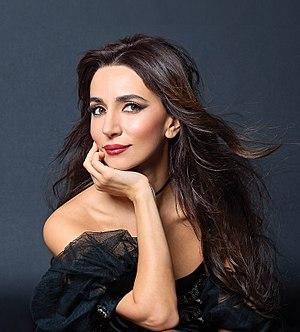
Zarifa Pashaevna Mgoyan, née le 26 juillet 1983 à Leningrad en URSS, dit Zara, est une chanteuse pop, actrice et activiste russe.